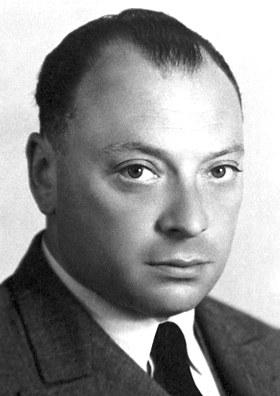
ว็อล์ฟกัง เพาลี

| name = ว็อล์ฟกัง แอนสท์ เพาลี
| image = Pauli.jpg
| caption = เพาลีในปี ค.ศ. 1945
| birth_place = เวียนนา ออสเตรีย-ฮังการี
| death_place = ซือริช สวิตเซอร์แลนด์
| citizenship = ออสเตรียสหรัฐสวิตเซอร์แลนด์
| known_for = หลักการกีดกันของเพาลี
| alma_mater = มหาวิทยาลัยลูทวิช-มัคซีมีลีอานแห่งมิวนิก
| doctoral_advisor = อาร์โนลด์ ซอมเมอร์เฟลด์
| doctoral_students = นิโคลาส เคมเมอร์
| work_institution = มหาวิทยาลัยเกิททิงเงินมหาวิทยาลัยโคเปนเฮเกนมหาวิทยาลัยฮัมบวร์คสถาบันเทคโนโลยีแห่งสหพันธ์สวิส ซือริชมหาวิทยาลัยมิชิแกน มหาวิทยาลัยพรินซ์ตัน
| prizes = ไฟล์:Nobel_prize_medal.svg|20px รายนามผู้ได้รับรางวัลโนเบลสาขาฟิสิกส์|รางวัลโนเบลสาขาฟิสิกส์ (2488/1945) เหรียญ ลอเรนทซ์ (2474/1931) เหรียญ มัคส์ พลังค์ (2501/1958)
ว็อล์ฟกัง แอนสท์ เพาลี (; 25 เมษายน พ.ศ. 2443 - 15 ธันวาคม พ.ศ. 2501) เป็นนักฟิสิกส์ทฤษฎีชาวออสเตรีย และหนึ่งในกลุ่มผู้บุกเบิกด้านฟิสิกส์ควอนตัม เขาได้รับรางวัลโนเบลสาขาฟิสิกส์ ในปี พ.ศ. 2488 โดยได้รับเสนอชื่อจากอัลเบิร์ต ไอน์สไตน์ จากผลงานอันเลื่องชื่อเกี่ยวกับทฤษฎีทางด้านสปิน (ฟิสิกส์)|สปิน โดยเฉพาะการค้นพบ หลักการกีดกันของเพาลี ซึ่งถือเป็นรากฐานสำหรับการศึกษาโครงสร้างของสสาร และรากฐานการศึกษาวิชาเคมีทั้งมวล
== ประวัติ ==
เพาลีเกิดในกรุงเวียนนา เป็นบุตรนักเคมีชื่อ ว็อล์ฟกัง โยเซฟ เพาลี กับ เบร์ตา คามิลลา ชูทซ์ ชื่อกลางของเขาตั้งเพื่อเป็นเกียรติแก่พ่อทูนหัวซึ่งเป็นนักฟิสิกส์ ชื่อ แอนสท์ มัค ต้นตระกูลของเพาลีเป็นตระกูลชาวยิวที่มีชื่อเสียงในกรุงปราก ปู่ทวดของเพาลีคือ วูล์ฟ พาสเคเลส เป็นนักหนังสือพิมพ์เชื้อสายเชก-ยิว แต่บิดาของเพาลีเปลี่ยนศาสนาจากยิวไปเป็นโรมันคาทอลิกเพียงไม่นานก่อนแต่งงานในปี พ.ศ. 2442 มารดาของเพาลี หรือ เบร์ตา ชูทซ์ เติบโตขึ้นภายใต้การเลี้ยงดูแบบโรมันคาทอลิก ซึ่งเป็นศาสนาของมารดาของเธอ แต่บิดา (เฟียร์ดริช ชูทซ์) เป็นนักเขียนชาวยิว เพาลีเติบโตมาในศาสนาโรมันคาทอลิก แต่ในภายหลังทั้งตัวเขาและบิดามารดาก็ออกจากศาสนานั้น
เพาลีเข้าเรียนในโรงเรียนเดอบลิงเงอร์-คุมเนเซียม ในเวียนนา จบจากโรงเรียนเมื่อปี พ.ศ. 2461 ด้วยคะแนนโดดเด่นพิเศษ ก่อนจบการศึกษาเพียงสองเดือน เขาได้ตีพิมพ์ผลงานเรื่องแรกเกี่ยวกับทฤษฎีสัมพัทธภาพทั่วไป ของไอน์สไตน์ เขาได้เข้าศึกษาต่อที่มหาวิทยาลัยลูทวิช-มัคซีมีลีอานแห่งมิวนิก ในเมืองมิวนิก โดยทำงานภายใต้การดูแลของ อาร์โนลด์ ซอมเมอร์เฟลด์ เขาได้รับปริญญาดุษฎีบัณฑิตจากมหาวิทยาลัยแห่งนี้ในเดือนกรกฎาคม ปี พ.ศ. 2464 ด้วยหัวข้อวิทยานิพนธ์ด้านทฤษฎีควอนตัม เรื่องการเป็นประจุของไฮโดรเจน|โมเลกุลไฮโดรเจน
ซอมเมอร์เฟลด์ขอให้เพาลีวิเคราะห์วิจารณ์ทฤษฎีสัมพัทธภาพ เพื่อลงพิมพ์ใน "Encyklopaedie der mathematischen Wissenschaften" ("สารานุกรมวิทยาศาสตร์ที่บรรยายด้วยคณิตศาสตร์") เพาลีเขียนบทความเสร็จภายในสองเดือนหลังจากได้รับปริญญาเอก เป็นบทความที่มีความยาวถึง 237 หน้า เป็นผลงานที่ได้รับยกย่องชื่นชมจากไอน์สไตน์ และได้รับการตีพิมพ์เป็นบทความเดี่ยว บทความนี้ยังคงเป็นบทความอ้างอิงมาตรฐานเกี่ยวกับทฤษฎีสัมพัทธภาพทั่วไปมากระทั่งถึงทุกวันนี้
ไฟล์:Wolfgang Pauli young.jpg|left|thumb|ว็อล์ฟกัง เพาลี ในวัยหนุ่ม
เพาลีใช้เวลาหนึ่งปีที่มหาวิทยาลัยเกิททิงเงิน (University of Göttingen) ในฐานะผู้ช่วยของ มัคส์ โปร์น และอีกหนึ่งปีถัดจากนั้นที่สถาบันด้านฟิสิกส์ทฤษฎี ซึ่งปัจจุบันนี้กลายมาเป็น สถาบัน นิลส์ โปร์ สำหรับฟิสิกส์ทฤษฎี (Niels Bohr Institute for Theoretical Physics) ในกรุงโคเปนเฮเกน เขาเป็นผู้บรรยายที่มหาวิทยาลัยฮัมบวร์ค (University of Hamburg) ระหว่างช่วงปี พ.ศ. 2466 ถึง 2471 ซึ่งในช่วงนี้เอง เพาลีได้เป็นกลไกสำคัญในการพัฒนาทฤษฎีใหม่ของกลศาสตร์ควอนตัม หากกล่าวให้เจาะจงก็คือ เขาได้พัฒนาหลักการกีดกันของเพาลี|หลักการกีดกันและทฤษฎีที่ไม่เป็นสัมพัทธภาพของสปิน (ฟิสิกส์)|สปิน (nonrelativistic theory of spin)
ในเดือนพฤษภาคม ปี พ.ศ. 2472 เพาลีได้ออกจากศาสนาโรมันคาทอลิก และในเดือนธันวาคมปีเดียวกันนั้น เขาได้แต่งงานกับ เคเธ มาคาเรธเธ เดพเนอร์ การแต่งงานครั้งนี้ไม่ได้รื่นรมย์นัก เพราะจบด้วยการหย่าร้างในปี 2473 ด้วยเวลาเพียงไม่ถึงปี ปลายปี พ.ศ. 2473 ทันทีหลังจากการหย่าร้าง และหลังจากการนำเสนอการมีอยู่ของนิวตริโนไม่นาน เพาลีล้มป่วยอย่างหนัก เขาไปปรึกษากับจิตแพทย์และนักจิตบำบัดที่ชื่อ คาร์ล จุง ผู้ซึ่งอาศัยใกล้กับเมืองซือริชเหมือนกับเพาลี จุงได้เริ่มแปลความฝันที่เกิดขึ้นซ้ำ ๆ กัน (archetypal dreams) ของเพาลีโดยทันที ต่อมาเพาลีได้กลายเป็นหนึ่งในนักศึกษาที่ดีที่สุดของนักจิตวิทยาในเชิงลึก ไม่นานนัก เขาได้เริ่มต้นวิจารณ์กระบวนการความรู้ (epistemology) เกี่ยวกับทฤษฎีของจุงตามหลักทางวิทยาศาสตร์ ซึ่งส่งผลสร้างความกระจ่างแจ้งแก่แนวความคิดของเขาเองในภายหลัง โดยเฉพาะแนวคิดอันเป็นหลักการของประสบการณ์เหตุการณ์ซ้อน (synchronicity) บทสนทนาเกี่ยวกับเรื่องนี้ส่วนมากบันทึกเอาไว้ในจดหมายระหว่างเพาลีกับจุง ปัจจุบันได้รับการตีพิมพ์เป็นหนังสือ ชื่อ "Atom and Archetype" (อะตอมและบริบทที่เกิดซ้ำ) ส่วนการวิเคราะห์ความฝันต่าง ๆ ของเพาลีอย่างถ้วนถี่ของจุง มากกว่า 400 รายการได้บันทึกเป็นเอกสารในชื่อ “Psychology and Alchemy” (จิตวิทยากับการเล่นแร่แปรธาตุ)
ในปี พ.ศ. 2471 เขาได้รับการแต่งตั้งให้เป็นศาสตราจารย์ทางฟิสิกส์ทฤษฎีที่สถาบันเทคโนโลยีแห่งสหพันธ์สวิส ซือริช (สถาบันเทคโนโลยีสหพันธรัฐสวิสแห่งซือริช) ประเทศสวิตเซอร์แลนด์ ที่ซึ่งเขาได้สร้างความก้าวหน้าทางวิทยาศาสตร์อันสำคัญมากมาย เขาได้รับตำแหน่งศาสตราจารย์เยือนที่มหาวิทยาลัยมิชิแกน ในปี พ.ศ. 2474 และที่สถาบันสำหรับการศึกษาก้าวหน้า (the Institute for Advanced Study) มหาวิทยาลัยพรินซ์ตัน ในปี พ.ศ. 2478 เขาได้รับเหรียญลอเรนทซ์ในปี พ.ศ. 2474 เพาลีแต่งงานกับฟรานซิสคา เโปร์ทแรม ในปี พ.ศ. 2477 การแต่งงานครั้งนี้ยืนยาวไปจนถึงวาระสุดท้ายของชีวิตเขา แต่ทั้งสองไม่มีบุตรธิดาร่วมกัน
การผนวกยึดครองดินแดนของออสเตรีย เข้าร่วมกับ เยอรมัน ในปี 2481 ได้ทำให้ เพาลี เป็นพลเมืองของ เยอรมัน ซึ่งกลายเป็นความยากลำบาก เมื่อสงครามโลกครั้งที่สองได้ประทุขึ้น ในปี พ.ศ. 2482 เพาลีได้ย้ายไปอยู่ที่ สหรัฐอเมริกาในปี 2483 ที่ซึ่งเขาได้เป็นศาสตราจารย์ทางด้านฟิสิกส์ทฤษฎี ให้กับ ปรินซ์ตัน เขาได้แปลงสัญชาติเป็นอเมริกัน ในปี พ.ศ. 2489 หลังจากสงครามจบลง ก่อนที่จะ กลับไปอยู่ที่ เซริค ซึ่งเป็นที่ที่เขาได้พำนักอยู่โดยมากก่อนเขาเสียชีวิตในปี พ.ศ. 2488 เขาได้รับรางวัลโนเบลสาขาฟิสิกส์ ""สำหรับการค้นพบหลักการกีดกัน ซึ่งถูกเรียกได้อีกอย่างว่า หลักของเพาลี"" ซึ่งผู้เสนอชื่อให้รับรางวัลก็คือไอน์สไตน์
ในปี พ.ศ. 2501 เพาลีได้รับ เหรียญ มากซ์ พลางค์ ในปีเดียวกันนั้นเอง เขาได้ป่วยด้วยโรคมะเร็งในตับ เมื่อ ชารลส์ เอนซ์ ผู้ช่วยคนสุดท้ายของเขา ได้เข้าเยี่ยมเขาที่ โรงพยาบาลร็อทคร็อยทซ์ (Rotkreuz hospital) ในเมืองเซริค เพาลีได้ถามเขาว่า "คุณเห็นหมายเลขของห้องหรือเปล่า" มันคือหมายเลข 137 ตลอดชีวิตของเขา เพาลี ได้ใช้เวลาเพื่อตอบคำถามที่ว่า ทำไม ค่าคงตัวโครงสร้างละเอียด (fine structure constant) ซึ่งเป็น ค่าคงตัวพื้นฐานที่ไม่มีมิติ ถึงได้มีค่าเกือบจะเท่ากับ 1/137 เพาลีเสียชีวิตในห้องนั้น ในวันที่ 15 ธันวาคม พ.ศ. 2501
== งานวิจัยทางวิทยาศาสตร์ ==
เพาลีได้มีส่วนร่วมในการพัฒนาที่สำคัญมากมายในวิชาชีพของเขาในฐานะนักฟิสิกส์ หลัก ๆ แล้ว ก็คือ การพัฒนาในวิชา กลศาสตร์ควอนตัม เขาตีพิมพ์ผลงานน้อยมาก เขาชอบที่จะเขียนตอบโต้กับเพื่อน ๆ ของเขามากกว่า (เพื่อน ๆ ของเขา อย่างเช่น นิลส์ โปร์|โปร์ และ แวร์เนอร์ ไฮเซนแบร์ก|ไฮเซนแบร์ก ซึ่งเป็นผู้ที่เขามีความสนิทสนม) ความคิดใหม่ ๆ และ ผลงาน หลาย ๆ อย่างของเขา ไม่เคยถูกตีพิมพ์ และ ได้ปรากฏอยู่ในจดหมายของเขาเท่านั้น ซึ่งบ่อยครั้งที่จดหมายเหล่านั้นจะถูกพิมพ์ซ้ำและแจกจ่ายวนเวียนอยู่ในหมู่ผู้ที่ได้รับจดหมายของเขา เป็นที่แจ่มชัดว่าเพาลีไม่ได้ตระหนักในการที่งานของเขาไม่ได้รับการอ้างอิง ข้างล่างนี้เป็นผลงานสำคัญหลัก ๆ ที่เขาได้รับการอ้างอิงถึง
* พ.ศ. 2467 เพาลีได้เสนอ องศาความอิสระทางควอนตัม (quantum degree of freedom) ใหม่อันหนึ่ง (หรือที่เรียกว่า หมายเลขควอนตัม) ซึ่งได้แก้ปัญหาการไม่ลงรอยกันระหว่าง แถบความถี่จำเพาะของโมเลกุล (molecular spectra) ที่สังเกตได้ กับทฤษฎีกลศาสตร์ควอนตัมที่กำลังได้รับการพัฒนา เขาได้สร้างหลักการกีดกันของเพาลีขึ้น บางทีนี่อาจจะเป็นงานที่สำคัญที่สุดของเขา เนื้อหาของงานนี้มีใจความว่า อิเล็กตรอนสองตัวใด ๆ ที่มี สถานะทางควอนตัม (quantum state) เดียวกัน ไม่สามารถอยู่ร่วมกันได้ หนึ่งปีหลังจากนั้น แนวคิดใหม่เกี่ยวกับสปินได้ถือกำเนิดขึ้นโดย ราล์ฟ ครอนิก, อูเลนเบค และ เกาด์สมิท เพื่อระบุองศาความอิสระทางควอนตัมนี้ในฐานะเป็นสปินของอิเล็กตรอน
* พ.ศ. 2469 ไม่นานนักหลังจากที่ไฮเซนแบร์กได้ตีพิมพ์ทฤษฎีเมตริกซ์ของกลศาสตร์ควอนตัมสมัยใหม่ เพาลีได้ใช้มันในการสร้างสูตรที่ทำนาย เส้นความถี่จำเพาะของอะตอมของไฮโดรเจน ที่ได้รับการสังเกตไว้ ผลงานชิ้นนี้เป็นส่วนสำคัญในการคุ้มครองความน่าเชื่อถือของทฤษฎีของไฮเซนแบร์ก
* พ.ศ. 2470 เขาได้เสนอ เมทริกซ์เพาลี เพื่อใช้เป็นฐานหลักของตัวกระทำทางสปิน ซึ่งเป็นการแก้ปัญหาทฤษฎีที่ไม่เป็นสัมพัทธภาพของสปิน (nonrelativistic theory of spin) งานชิ้นนี้บางครั้งได้ถูกกล่าวถึงว่ามีอิทธิพลต่อ พอล ดิแรก|ดิแรก ในการค้นพบสมการดิแรก สำหรับอิเล็กตรอนที่เป็นสัมพัทธภาพ แม้ว่าดิแรกจะกล่าวว่าเขาคิดค้นเมตริกซ์เดียวกันนี้ด้วยตัวเขาเอง โดยที่ไม่ได้รับอิทธิพลทางความคิดจากเพาลีเลย ดิแรกได้คิดค้นเมตริกซ์ ที่คล้าย ๆ กัน แต่ใหญ่กว่า สำหรับใช้ในการแก้ปัญหาสปินแบบเฟอร์มิออน (fermionic spin) ที่เป็นสัมพัทธภาพ
* พ.ศ. 2473 เพาลี ได้พิจารณาปัญหา การสลายให้อนุภาคบีตา (beta decay) ในจดหมายของวันที่ 4 ธันวาคม เริ่มด้วยประโยค "สุภาพสตรี และ สุภาพบุรุษ แห่งการแผ่รังสี ที่รัก" (ส่งให้กับผู้รับ เช่น ลิส ไมท์เนอร์) เขาได้เสนอการมีอยู่ของอนุภาคที่เป็นกลางทางไฟฟ้าที่ไม่เคยถูกสังเกตได้มาก่อน (นับถึง ณ เวลาที่เขาเขียนจดหมาย) ด้วยมวลที่น้อยนิด (ไม่เกินร้อยละ 1 ของมวลโปรตอน) เพื่อที่จะอธิบายความถี่จำเพาะต่อเนื่องของการสลายให้อนุภาคบีตา ในปี พ.ศ. 2477 เอนรีโก แฟร์มี|แฟร์มี ได้รวมเอาอนุภาคนั้นไว้ในทฤษฎีการสลายให้อนุภาคบีตาของเขา เฟอร์มีเรียกอนุภาคนั้นว่า นิวตริโน ในปี พ.ศ. 2502 นิวตริโนได้ถูกสังเกตได้เป็นครั้งแรกในเชิงการทดลอง
* พ.ศ. 2483 เขาได้พิสูจน์ ทฤษฎีบทสปินเชิงสถิติ (spin-statistics theorem) ซึ่งเป็นผลมาจาก ทฤษฎีสนามควอนตัม (quantum field theory) ที่สำคัญยิ่งยวด ทฤษฎีนี้มีใจความว่า อนุภาคซึ่งมีสปินครึ่งหนึ่งของจำนวนเต็ม เป็นอนุภาคเฟอร์มิออน ในขณะที่อนุภาคที่มีสปินเป็นจำนวนเต็ม เป็นอนุภาคโบซอน
เพาลีได้ให้คำวิจารณ์ซ้ำ ๆ หลายครั้ง สำหรับการวิเคราะห์สมัยใหม่ของชีววิทยาเชิงวิวัฒนาการ Pauli, W. (1954) Naturwissenschaftliche und erkenntnistheoretische Aspekte der Ideen vom
Unbewussten. "Dialectica" 8, 283–301Atmanspacher, H. and Primas, H. (2006) Pauli’s ideas on mind and matter in the context of contemporary science . "Journal of Consciousness Studies" 13 (3) , 5-50. และ ผู้ซึ่งสนับสนุนเขาหลายคนได้ชีไปยัง การสืบทอดทาง เอพิเจนเนติกส์ (epigenetic inheritance) ซึ่งสนับสนุนข้อโต้แย้งของเขา การประชุมเรื่อง Wolfgang Pauli's Philosophical Ideas and Contemporary Science จัดโดย ETH 20 - 25 พฤษภาคม 2550 บทคัดย่อของผลงานที่ถกเกี่ยวกับเรื่องนี้โดย ริชาร์ด จอร์เกนเซน (Richard Jorgensen) อยู่ที่ นี่
== บุคลิก และ เรื่องเล่าลือ ==
ปรากฏการณ์เพาลี ได้รับการตั้งชื่อ ตามความสามารถอันแปลกประหลาดของเขาที่สามารถทำอุปกรณ์การทดลองพังเพียงแค่เขาอยู่ใกล้เท่านั้น ตัวของเพาลีเองก็ตระหนักถึงเรื่องเล่าลือเรื่องนี้ และ ยินดีเบิกบาน ที่เมื่อไหร่ก็ตามที่ปรากฏการณ์นี้บังเกิดขึ้น
ในทางฟิสิกส์แล้ว เพาลีถึอได้ว่าเป็นนักยึดความสมบูรณ์แบบที่โด่งดัง ความประพฤตินี้ไม่ได้เพียงแค่ครอบคลุมงานของเขาเท่านั้น แต่ยังขยายตัวไปสู่งานของเพื่อนร่วมงานด้วย ด้วยเหตุนี้ เขาจึงกลายเป็นที่รู้จักภายในชุมชนฟิสิกส์ในฐานะ "ความตื่นตัวของฟิสิกส์" นักติเตียนสำหรับผู้ที่เพื่อนร่วมงานของเขาต้องได้รับผิดชอบด้วย เขาอาจจะวิจารณ์อย่างเสีย ๆ หาย ๆ ในการขับไล่ทฤษฎีใด ๆ ก็ตามที่เขาพบว่าไม่สมบูรณ์ และ บ่อยครั้งที่ประกาศว่า มัน ganz falsch หรือ ผิดอย่างสมบูรณ์
อย่างไรก็ดี นี่ไม่ได้เป็นการวิจารณ์ที่เลวร้ายที่สุดของเขา เขาเก็บมันไว้สำหรับ ทฤษฎี หรือ วิทยานิพนธ์ ที่ถูกนำเสนออย่างไม่แจ่มชัดในฐานะที่ว่ามันไม่สามารถทดสอบ หรือ ไม่สามารถประเมินดูได้ และ ดังนั้นไม่ควรจะอาศัยอยู่ภายในอาณาจักรของวิทยาศาสตร์ แม้ว่าจะนำเสนอในทำนองนั้น สิ่งเหล่านั้นแย่ยิ่งกว่าผิดเสียอีก เพราะ พวกมันไม่สามารถจะถูกพิสูจน์ได้ว่าผิด คำพูดประโยคหนึ่งที่มีชื่อเสียง ซึ่งเขาพูดต่อผลงานชิ้นหนึ่งที่ไม่กระจ่างชัดเช่นนั้น คือ: "มันไม่แม้แต่จะผิด"
เหตุการณ์หนึ่งที่ได้รับการรายงานว่าได้เคยเกิดขึ้น ไม่ได้รับการยืนยัน | ต้องการการอ้างอิง คือ เกิดกับ พอล เอห์เรนเฟสท์ นักฟิสิกส์ชั้นนำในขณะนั้น ผู้ซึ่งแสดง คำเลื่องลือความยโส ของ เพาลีนี้ เขาทั้งสองได้พบกันเป็นครั้งแรกในการประชุมครั้งหนึ่ง แม้ว่า เอห์เรนเฟสท์ จะไม่เคยพบ เพาลี มาก่อน แต่เขาก็มีความคุ้นเคยกับงานของเพาลี และ ค่อนข้างที่จะประทับใจกับมัน หลังจากเพียงไม่กี่นาทีของการสนทนา เอห์เรนเฟสท์ ได้กล่าวขึ้นว่า "ผมคิดว่าผมชอบงานของคุณมากกว่าตัวคุณนะ" ซึ่ง เพาลี ก็ตอบกลับว่า "ผมคิดว่าผมชอบคุณมากกว่างานของคุณ" ทั้งสองได้กลายเป็นเพื่อนที่ดีต่อกันตั้งแต่นั้นมา
เรื่องตลกขบขันที่เป็นที่รู้จักกันดีอันหนึ่งในชุมชนฟิสิกส์ดำเนินไปอย่างนี้: หลังจากการตายของเขา เพาลี ได้รับอนุญาตให้เข้าไปคุยกับพระเจ้าได้ เพาลีถามพระเจ้าว่า ทำไม ค่าคงตัวของโครงสร้างละเอียดจึงมีค่า 1/(137.036...) พระเจ้าพยักหน้า แล้วไปที่กระดานดำ และ เริ่มที่จะเขียนสมการด้วยความรวดเร็วปานสายฟ้าผ่า เพาลีได้ดูเขาและทุบโต๊ะด้วยความพอใจอย่างยิ่ง แต่ ไม่นานนักได้เริ่มส่ายหัวอย่างแรง "Das ist ganz falsch!" (มันผิดอย่างสมบูรณ์)
ภาพอย่างหนึ่งที่ดูจะอบอุ่นกว่ามาจากเรื่องข้างล่างนี้ที่ปรากฏในบทความเกี่ยวกับ ดิแรก:
"แวร์เนอร์ ไฮเซนแบร์ก (ใน Physics and Beyond ปี พ.ศ. 2514) จำได้ถึงการสนทนาอย่างฉันท์มิตรอันหนึ่งระหว่างผู้เข้าร่วมประชุมหนุ่ม ๆ ที่ การประชุม โซล์เวย์ ปี พ.ศ. 2470 เกี่ยวกับ ทัศนคติของไอสไตน์ และ พลางค์ ในเรื่องศาสนา ว็อล์ฟกัง เพาลี, ไฮเซนแบร์ก และ ดิแรก ได้มีส่วนร่วมในการสนทนาด้วย ความเห็นในส่วนของ ดิแรก นั้นเป็นการวิจาร์ณที่ คมกริบ และ ชัดเจน เกี่ยวกับการบังคับควบคุมศาสนาในทางการเมือง" บอห์ร ได้ชื่นชมในความชัดเจนนั้นเป็นอันมาก หลังจากไฮเซนแบร์ก ได้รายงานความเห็นนั้นให้เขาฟัง ในท่ามกลางสิ่งเหล่าอื่น ดิแรก ได้พูดว่า "ผมไม่สามารถที่จะเข้าใจว่าทำไมพวกเราจึงปล่อยเวลาให้ล่วงเลยไปด้วยการมาถกเถียงกันเรื่องศาสนา ถ้าเราซื่อสัตย์ และ ในฐานะที่เป็นนักวิทยาศาสตร์ ความซื่อสัตย์ เป็นหน้าที่อันเที่ยงตรงของพวกเรา เราช่วยไม่ได้ เว้นแต่จะยอมรับว่าศาสนาใด ๆ ก็ตาม ต่างก็เป็นหีบห่ออันหนึ่งของคำกล่าวที่ผิด ๆ ปราศจากพื้นฐานที่เป็นจริงอันใด ความเห็นอันเยี่ยมของพระเจ้าเป็นผลผลิตของจินตนาการของมนุษย์ ... ผมไม่ได้จำเรื่องลึกลับทางศาสนาเรื่องไหนเลย อย่างน้อยก็เพราะมันขัดแย้งกันเอง ..." ความเห็นของไฮเซนแบร์กนั้นพอทนได้ ส่วน เพาลีได้นิ่งเงียบอยู่ หลังจากเสนอข้อสังเกตบางอย่างในตอนต้น แต่ท้ายแล้ว เมื่อเขาถูกถาม สำหรับความเห็นของเขา เขาพูดด้วยความขบขันว่า "ดี ผมควรจะพูดด้วยว่าเพื่อนของเรา ดิแรก ได้มีศาสนาแล้ว และ คำสั่งข้อแรกของศาสนานี้คือ พระเจ้าไม่มีอยู่จริง และ พอล ดิแรก เป็น ผู้พยากรณ์ของเขา"" ทุกคนต่างระเบิดออกมาเป็นเสียงหัวเราะ รวมทั้ง ดิแรก ด้วย
== บรรณานุกรม ==
*
*
*
== อ้างอิง ==
== อ่านเพิ่ม ==
*
*
*
*
*
*
*
*
*
*
*
*
*
* Remo, F. Roth: "Return of the World Soul, Wolfgang Pauli, C.G. Jung and the Challenge of Psychophysical Reality unus mundus, Part 1: The Battle of the Giants". Pari Publishing, 2011, .
* Remo, F. Roth: "Return of the World Soul, Wolfgang Pauli, C.G. Jung and the Challenge of Psychophysical Reality unus mundus, Part 2: A Psychophysical Theory". Pari Publishing, 2012, .
== แหล่งข้อมูลอื่น ==
* ว็อล์ฟกัง เพาลี จากเว็บไซต์ทางการของรางวัลโนเบล
* ชีวประวัติ เพาลี ที่มหาวิทยาลัยเซนต์แอนดรูวส์ (The University of St Andrews), สก็อตแลนด์
* ชีวประวัติว็อล์ฟกัง เพาลี จากเว็บไซต์ nobel-winners.com
* Wolfgang Pauli, Carl Jung and Marie-Louise von Franz
* รูปของเพาลี ที่สถาบันฟิสิกส์อเมริกัน
* การจัดแสดงเสมือนจริงสำหรับชมชีวิตและช่วงเวลาต่าง ๆ ของเพาลี
* หมายเหตุประกอบชีวประวัติสำหรับ ว็อล์ฟกัง เพาลี จาก the Alsos Digital Library for Nuclear Issues
* ที่เก็บรวบรวมข้อมูลเกี่ยวกับเพาลี ที่ CERN Document Server
* การจัดแสดงเสมือนจริง ที่ ETH-Bibliothek, Zürich
หมวดหมู่:บุคคลที่เกิดในปี พ.ศ. 2443
หมวดหมู่:บุคคลที่เสียชีวิตในปี พ.ศ. 2501
หมวดหมู่:นักฟิสิกส์ชาวสวิส
หมวดหมู่:นักฟิสิกส์ชาวยิว
หมวดหมู่:นักฟิสิกส์ชาวออสเตรีย
หมวดหมู่:ผู้ได้รับรางวัลโนเบลสาขาฟิสิกส์
หมวดหมู่:ชาวออสเตรีย-ฮังการีผู้ได้รับรางวัลโนเบล
หมวดหมู่:ชาวออสเตรียผู้ได้รับรางวัลโนเบล
หมวดหมู่:ชาวสวิสผู้ได้รับรางวัลโนเบล
หมวดหมู่:บุคคลจากเวียนนา
หมวดหมู่:ศิษย์เก่าจากมหาวิทยาลัยลูทวิช-มัคซีมีลีอานแห่งมิวนิก
หมวดหมู่:บุคคลจากมหาวิทยาลัยเกิททิงเงิน
หมวดหมู่:บุคคลจากมหาวิทยาลัยโคเปนเฮเกน
หมวดหมู่:บุคคลจากมหาวิทยาลัยฮัมบวร์ค
หมวดหมู่:บุคคลจากสถาบันเทคโนโลยีแห่งสหพันธ์สวิส ซือริช
หมวดหมู่:บุคคลจากมหาวิทยาลัยมิชิแกน
หมวดหมู่:บุคคลจากมหาวิทยาลัยพรินซ์ตัน